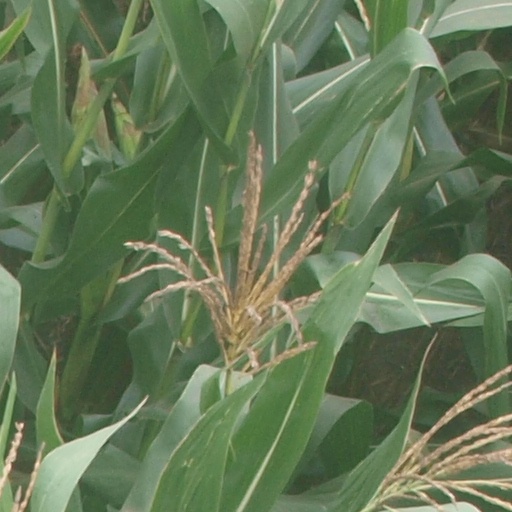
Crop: maize; corn